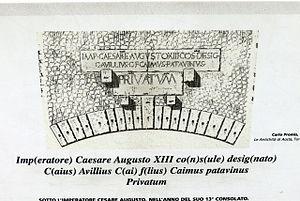
Le Pont d'Aël est un pont aqueduc romain situé près du hameau du même nom dans la commune d'Aymavilles, à l'entrée du val de Cogne, en Vallée d'Aoste. Il fut bâti l'an 3 av. J.-C. pour l'irrigation et l'approvisionnement en eau d'Augusta Prætoria Salassorum, aujourd'hui Aoste, qui venait d'être fondée. Ce pont, situé à 66 m au-dessus du fond de la vallée, soutenait un aqueduc avancé du point de vue technique, mesurant 6 km de long. Outre à sa position, il présente également d'autres particularités, telles qu'une galerie de contrôle au-dessous de la conduite d'eau et le financement entièrement privé pour la construction. L'ancienne conduite d'eau est utilisée de nos jours pour le passage d'un sentier de randonnées.